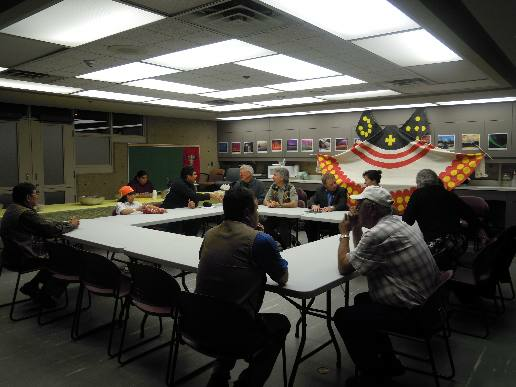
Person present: Yes